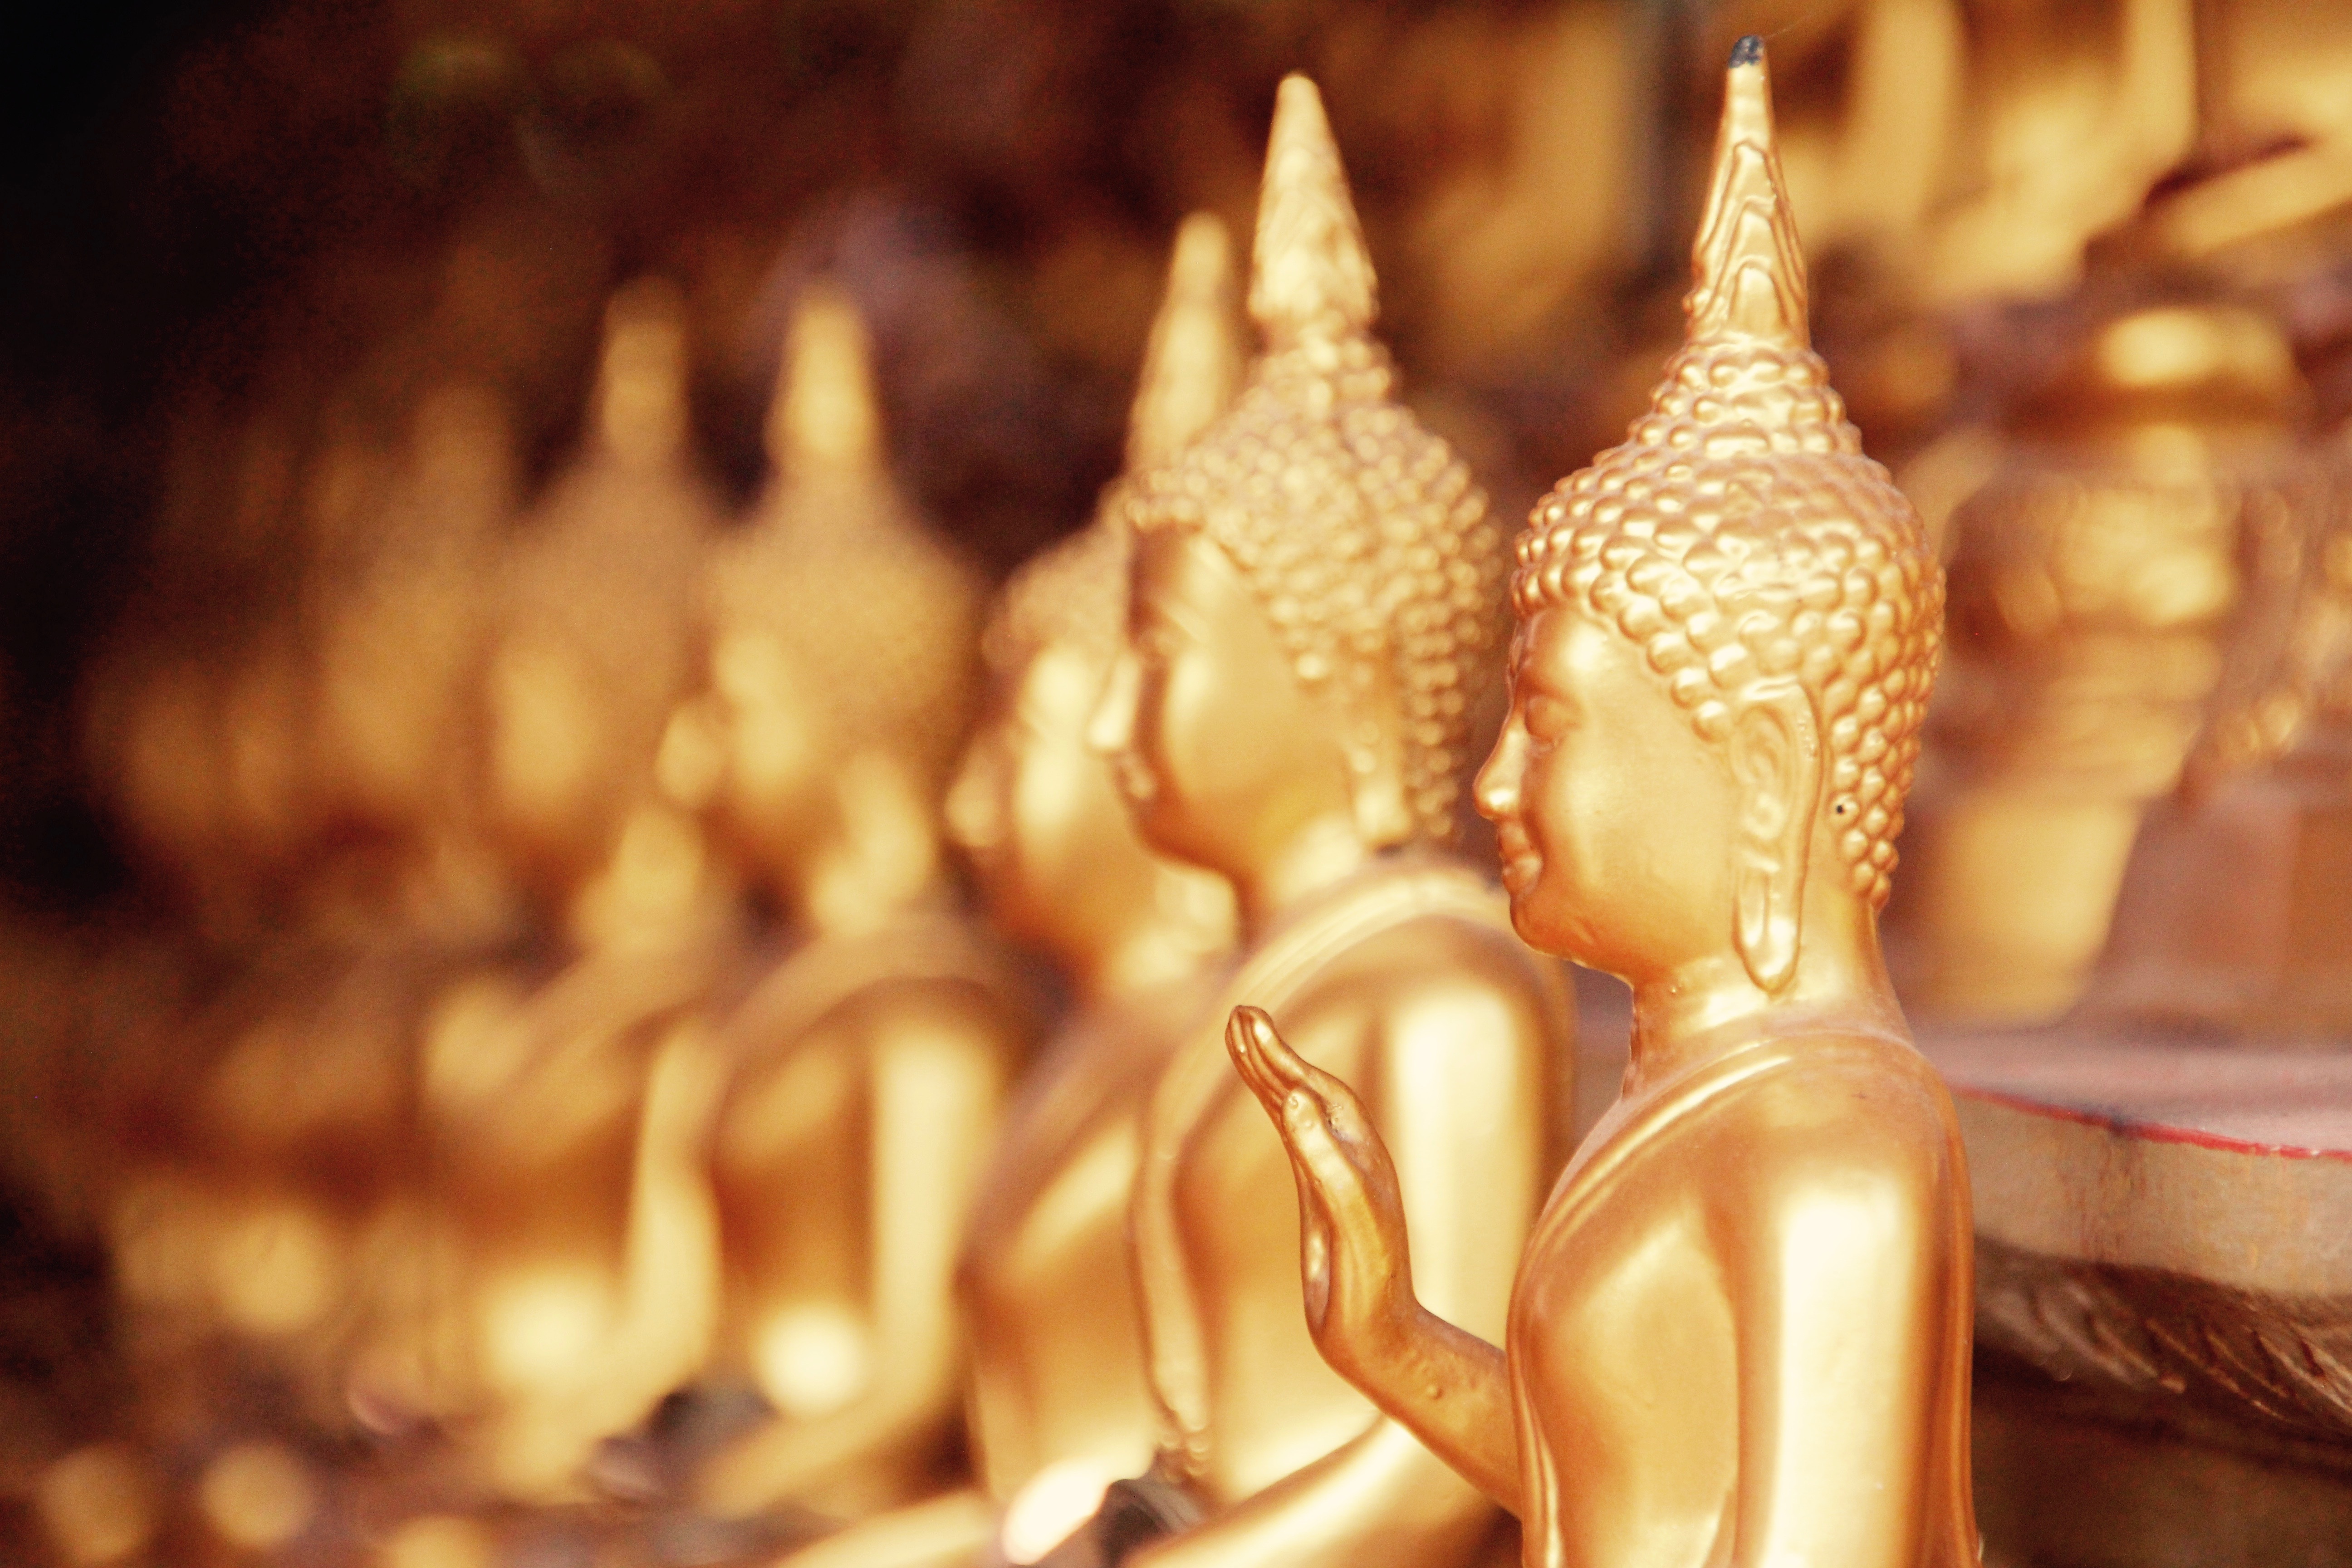
palace, old, statue, food, buddhist, buddhism, religion, asia, material, thailand, close up, figure, meditation, gold, temple, altar, faith, shrine, buddha, bangkok, carving, wat, southeast, macro photography, thai buddha